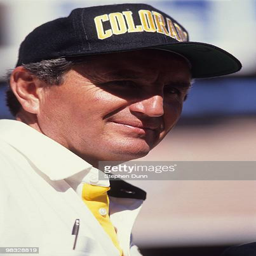
american football head coach looks on during a season game american football head coach was head coach